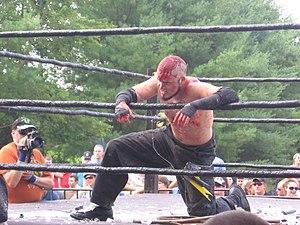
Danny Havoc battu, ensanglanté et emmêlé dans des fils barbelés